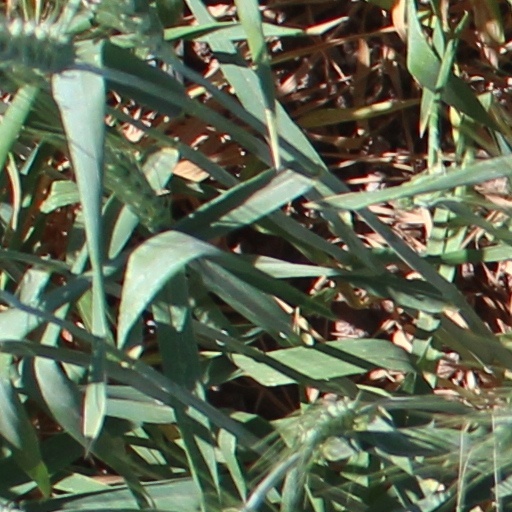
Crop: wheat